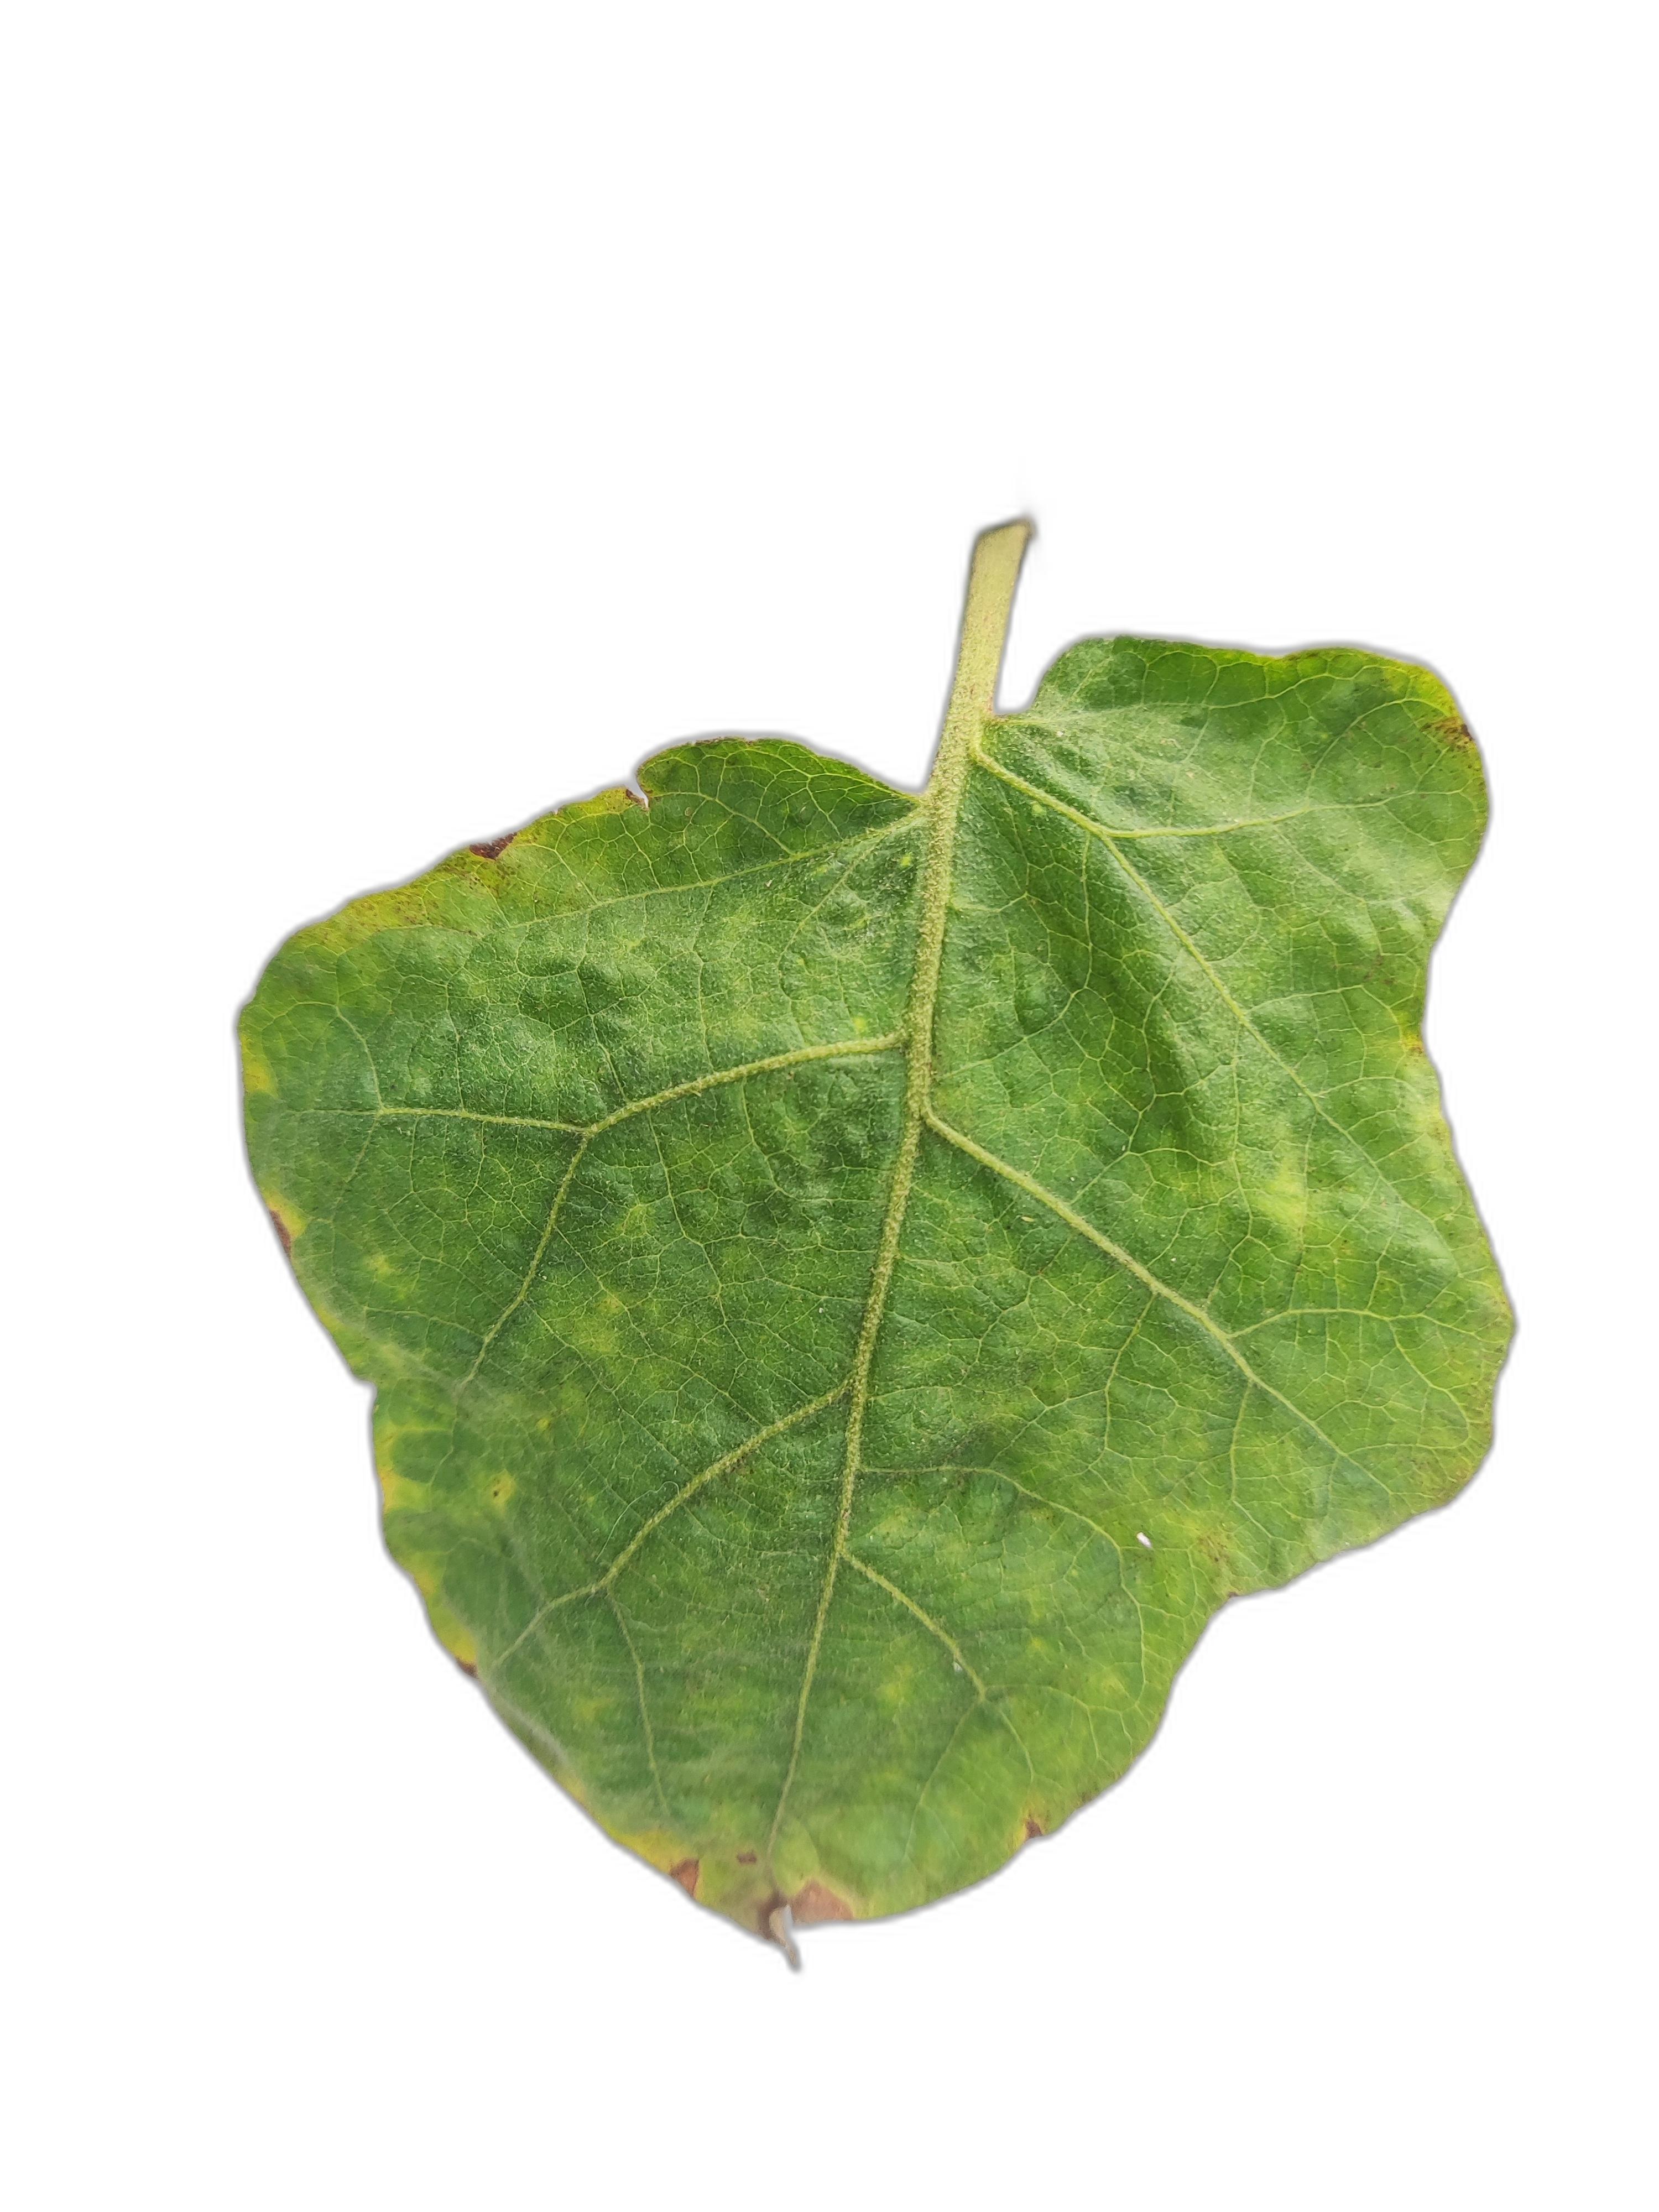
Label: Leaf Spot Disease